Ismail Haqqi Bursevi

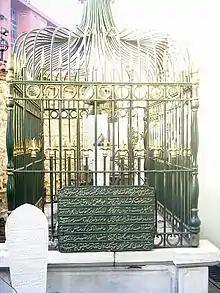
İsmail Hakkı Bursevî's Tomb in Bursa

İsmail Hakkı Bursevî (Turkish: Bursalı İsmail Hakkı, , Persian: Esmā’īl Ḥaqqī Borsavī) was a 17th-century Ottoman Turkish Muslim scholar, a Jelveti Sufi author on mystical experience and the esoteric interpretation of the Quran; also a poet and musical composer. İsmail Hakkı Bursevî influenced many parts the Ottoman Empire but primarily Turkey. To this day he is revered as one of the "Büyükler", the great saints of Anatolia.